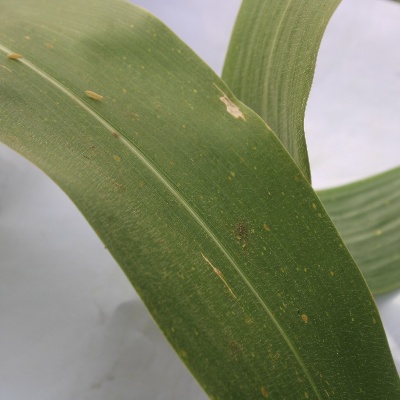
Crop: Maize
Condition: leaf spot